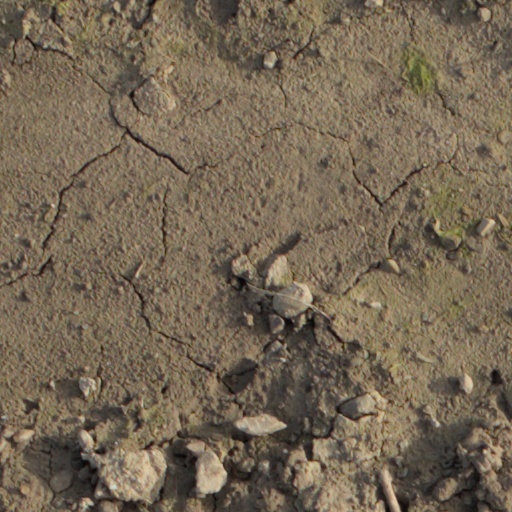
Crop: wheat